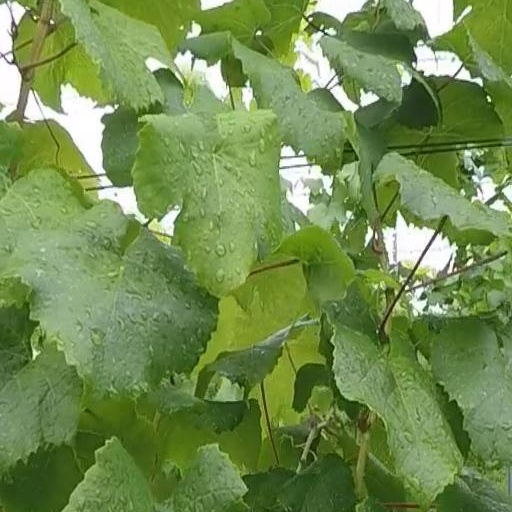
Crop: grape